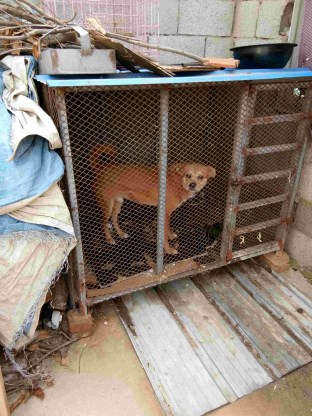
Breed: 3336-n000121-chinese_rural_dog